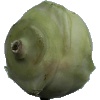
Label: Kohlrabi 1